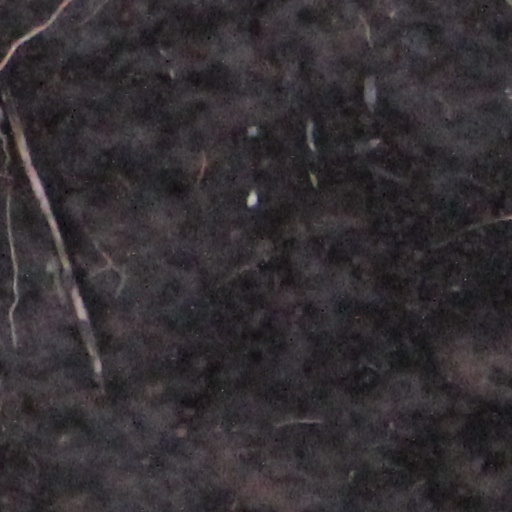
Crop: wheat